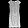
Label: Dress